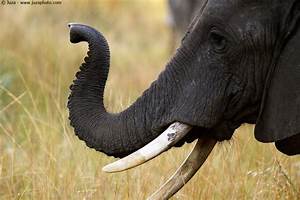
Label: elephant